Max Zorin

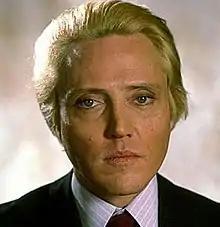
Christopher Walken as Max Zorin

Maximillian Zorin is a fictional character and the main antagonist in the 1985 James Bond film "A View to a Kill". He is portrayed by Christopher Walken.